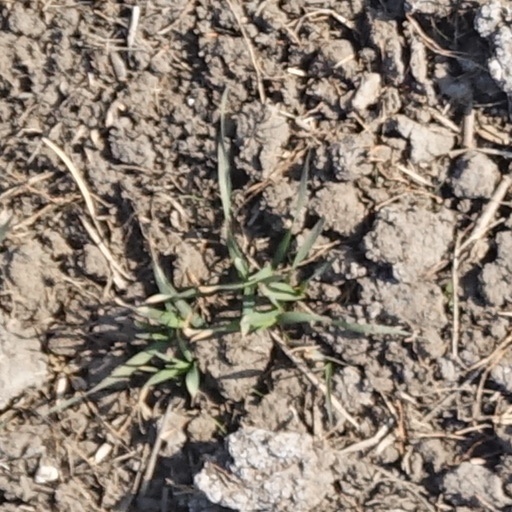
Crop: wheat